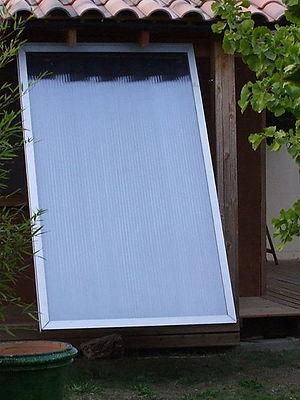
Autoconstruction, CESI: panneau thermique pour chauffe-eau solaire . Montage en facade.
Un chauffe-eau solaire est un dispositif de captage de l'énergie solaire destiné à fournir partiellement ou totalement de l'eau chaude sanitaire.
Un capteur solaire thermique est un dispositif conçu pour recueillir l'énergie solaire transmise par rayonnement et la transférer à un fluide caloporteur sous forme de chaleur. Cette énergie thermique peut ensuite être utilisée pour le chauffage de bâtiments, pour la production d'eau chaude sanitaire ou encore dans divers procédés industriels.